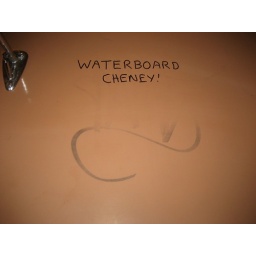
Waterboard Cheney to infinity graffitti in on bathroom door of the Paramount Theatre in Austin at the Austrailian Pink Floyd Show